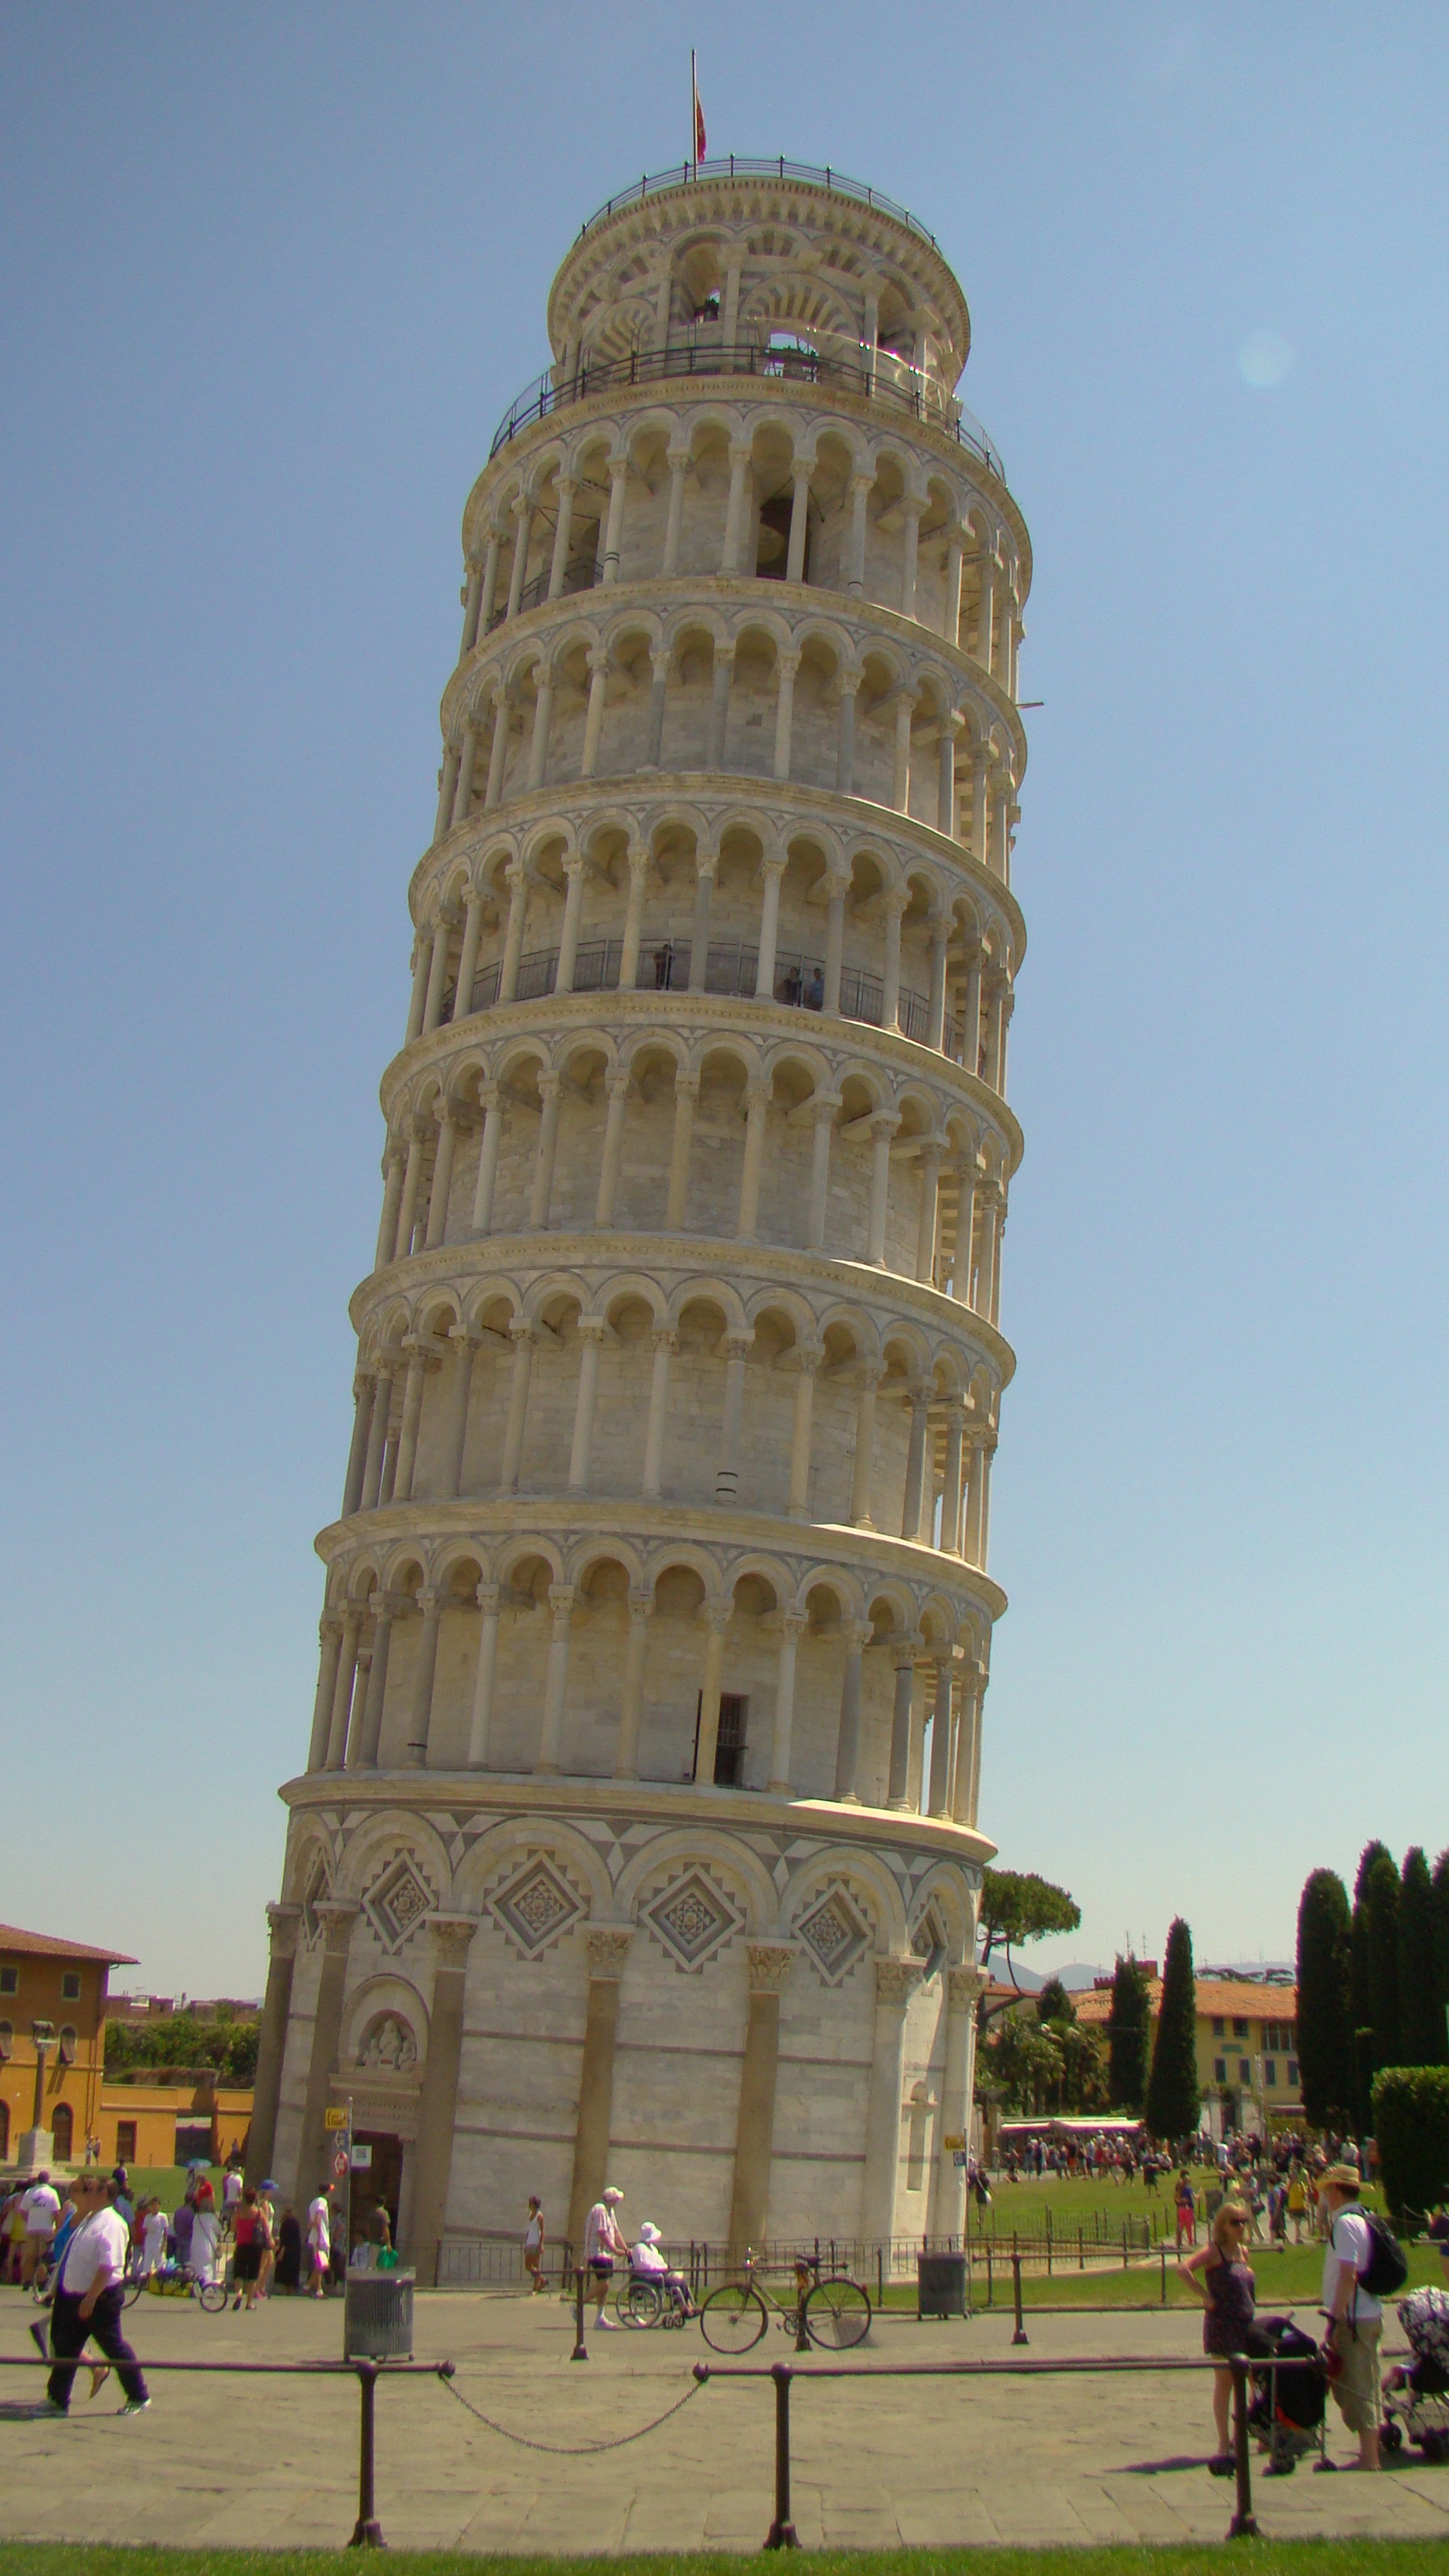
architecture, structure, building, monument, tower, landmark, italy, pisa, italian, historic site